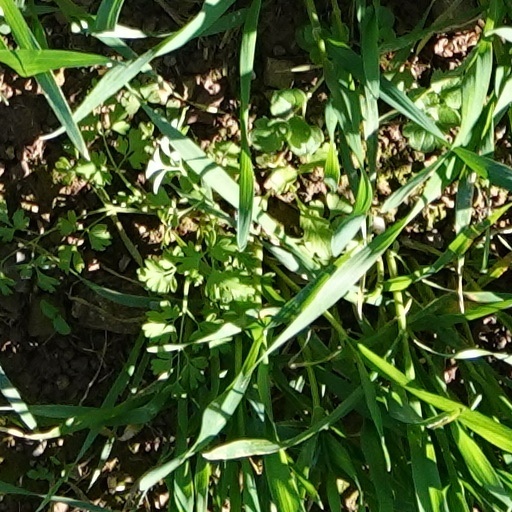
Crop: wheat